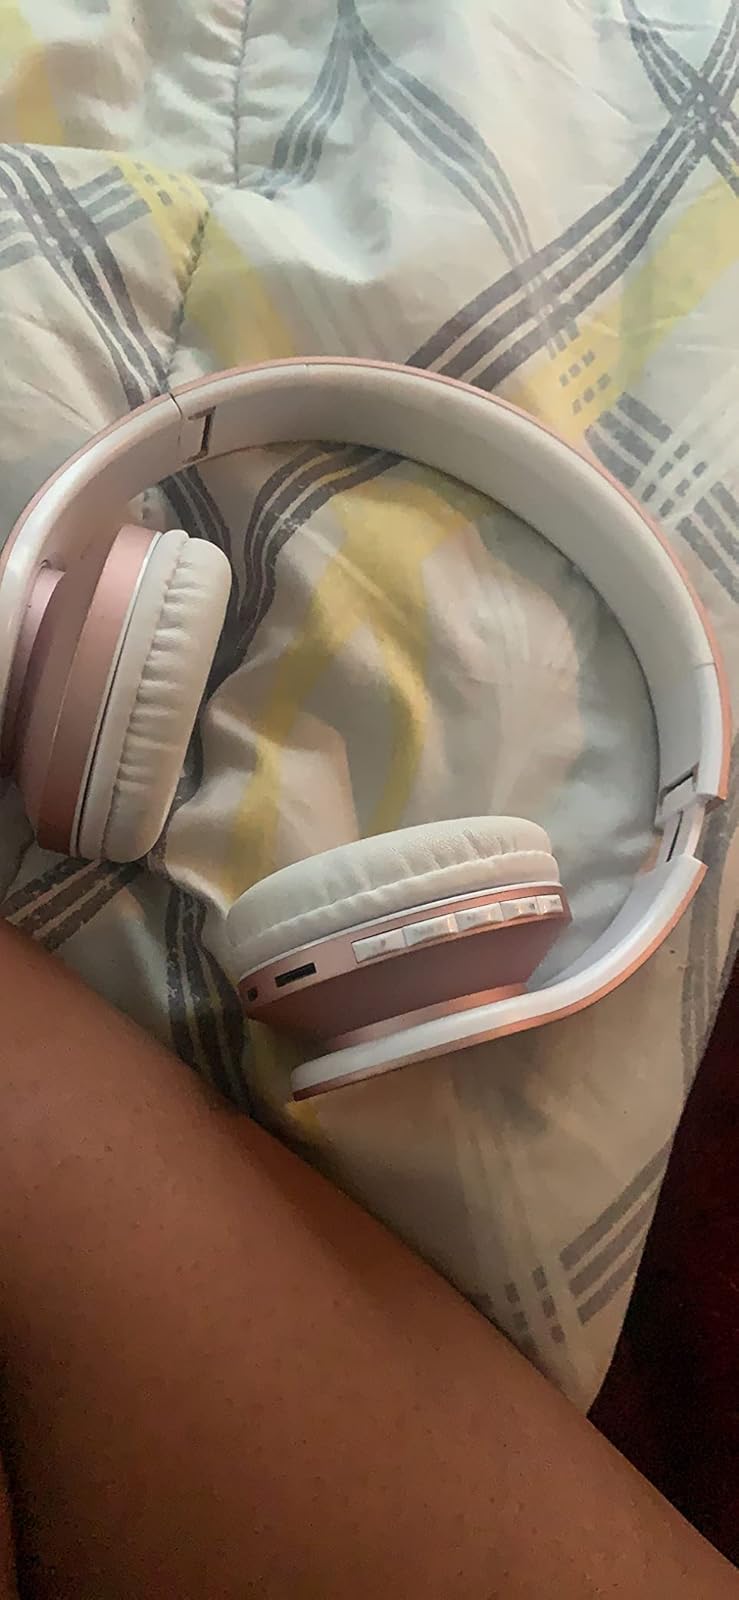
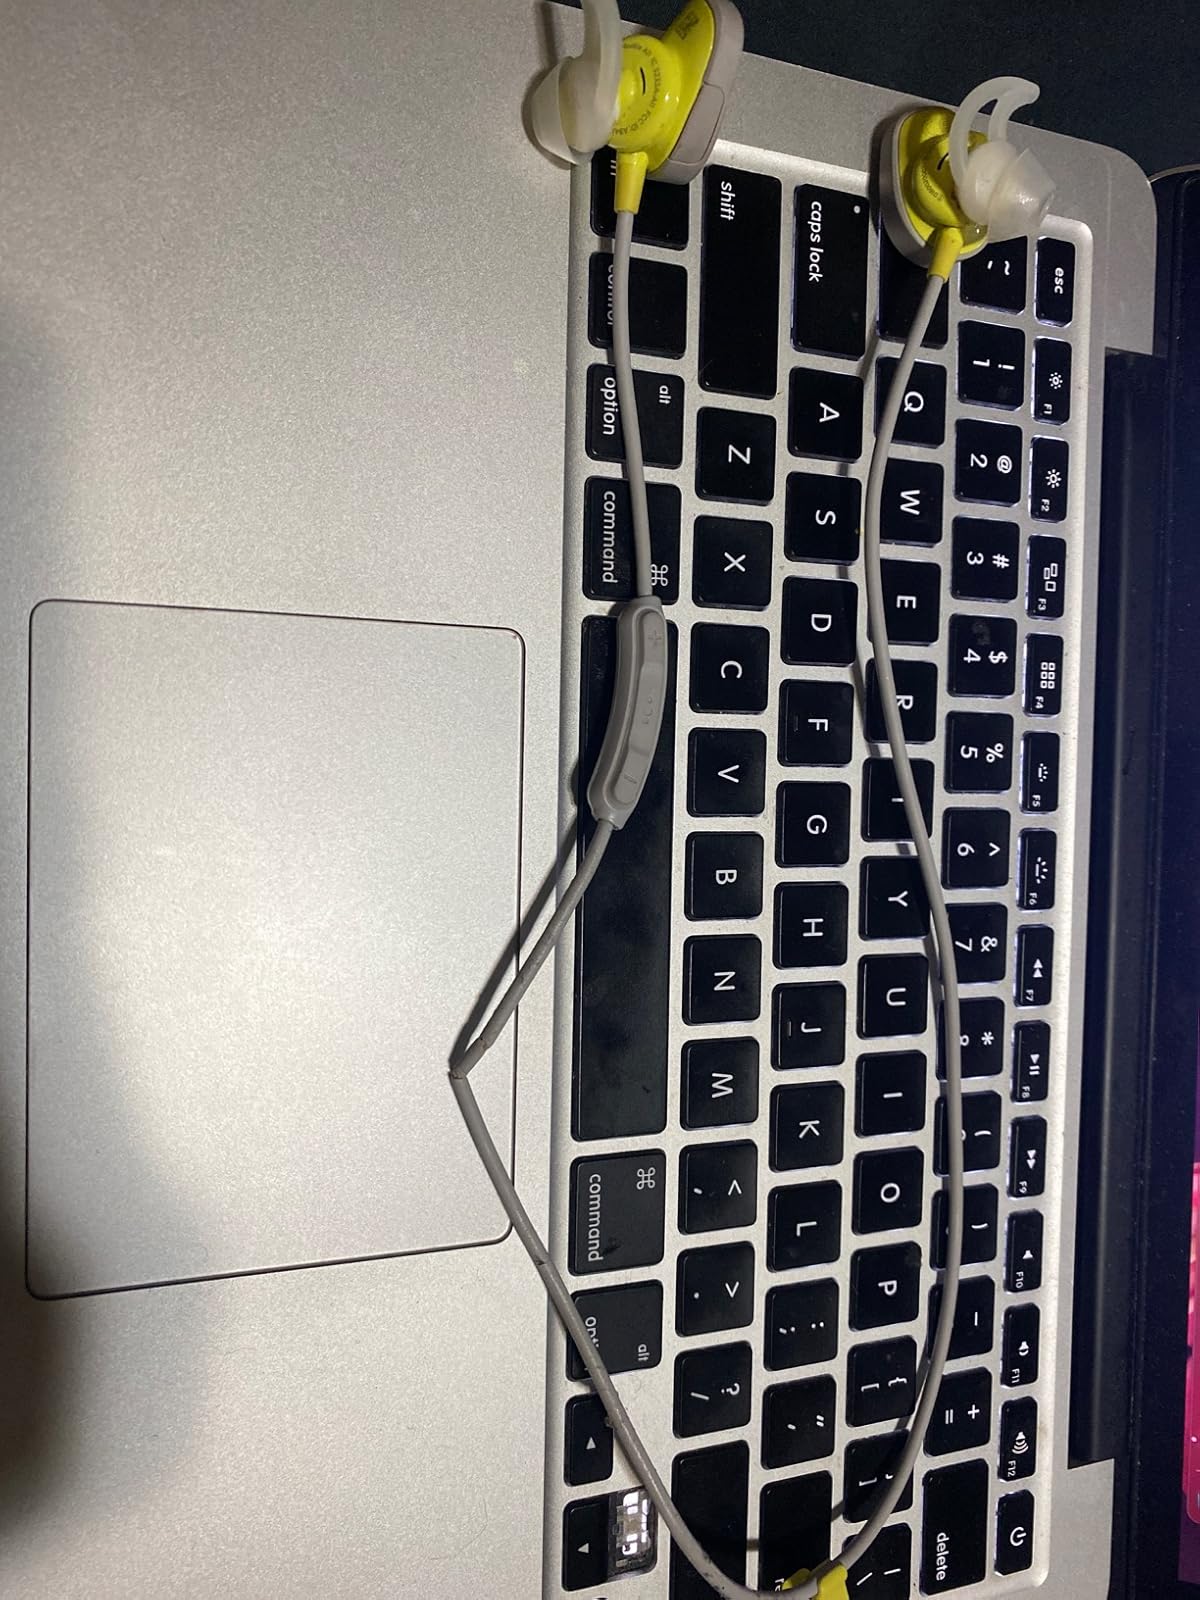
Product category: headphones
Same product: no